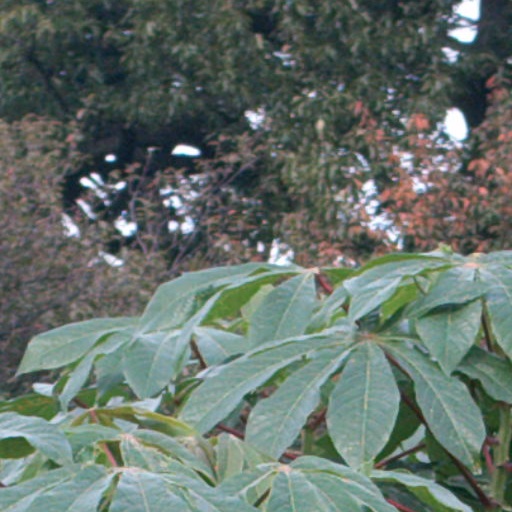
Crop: cassava